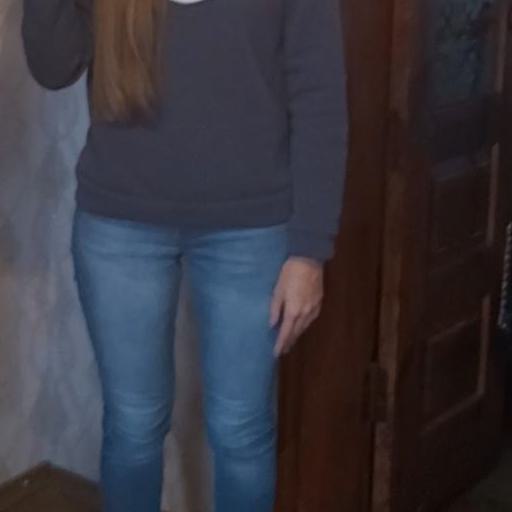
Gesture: no_gesture